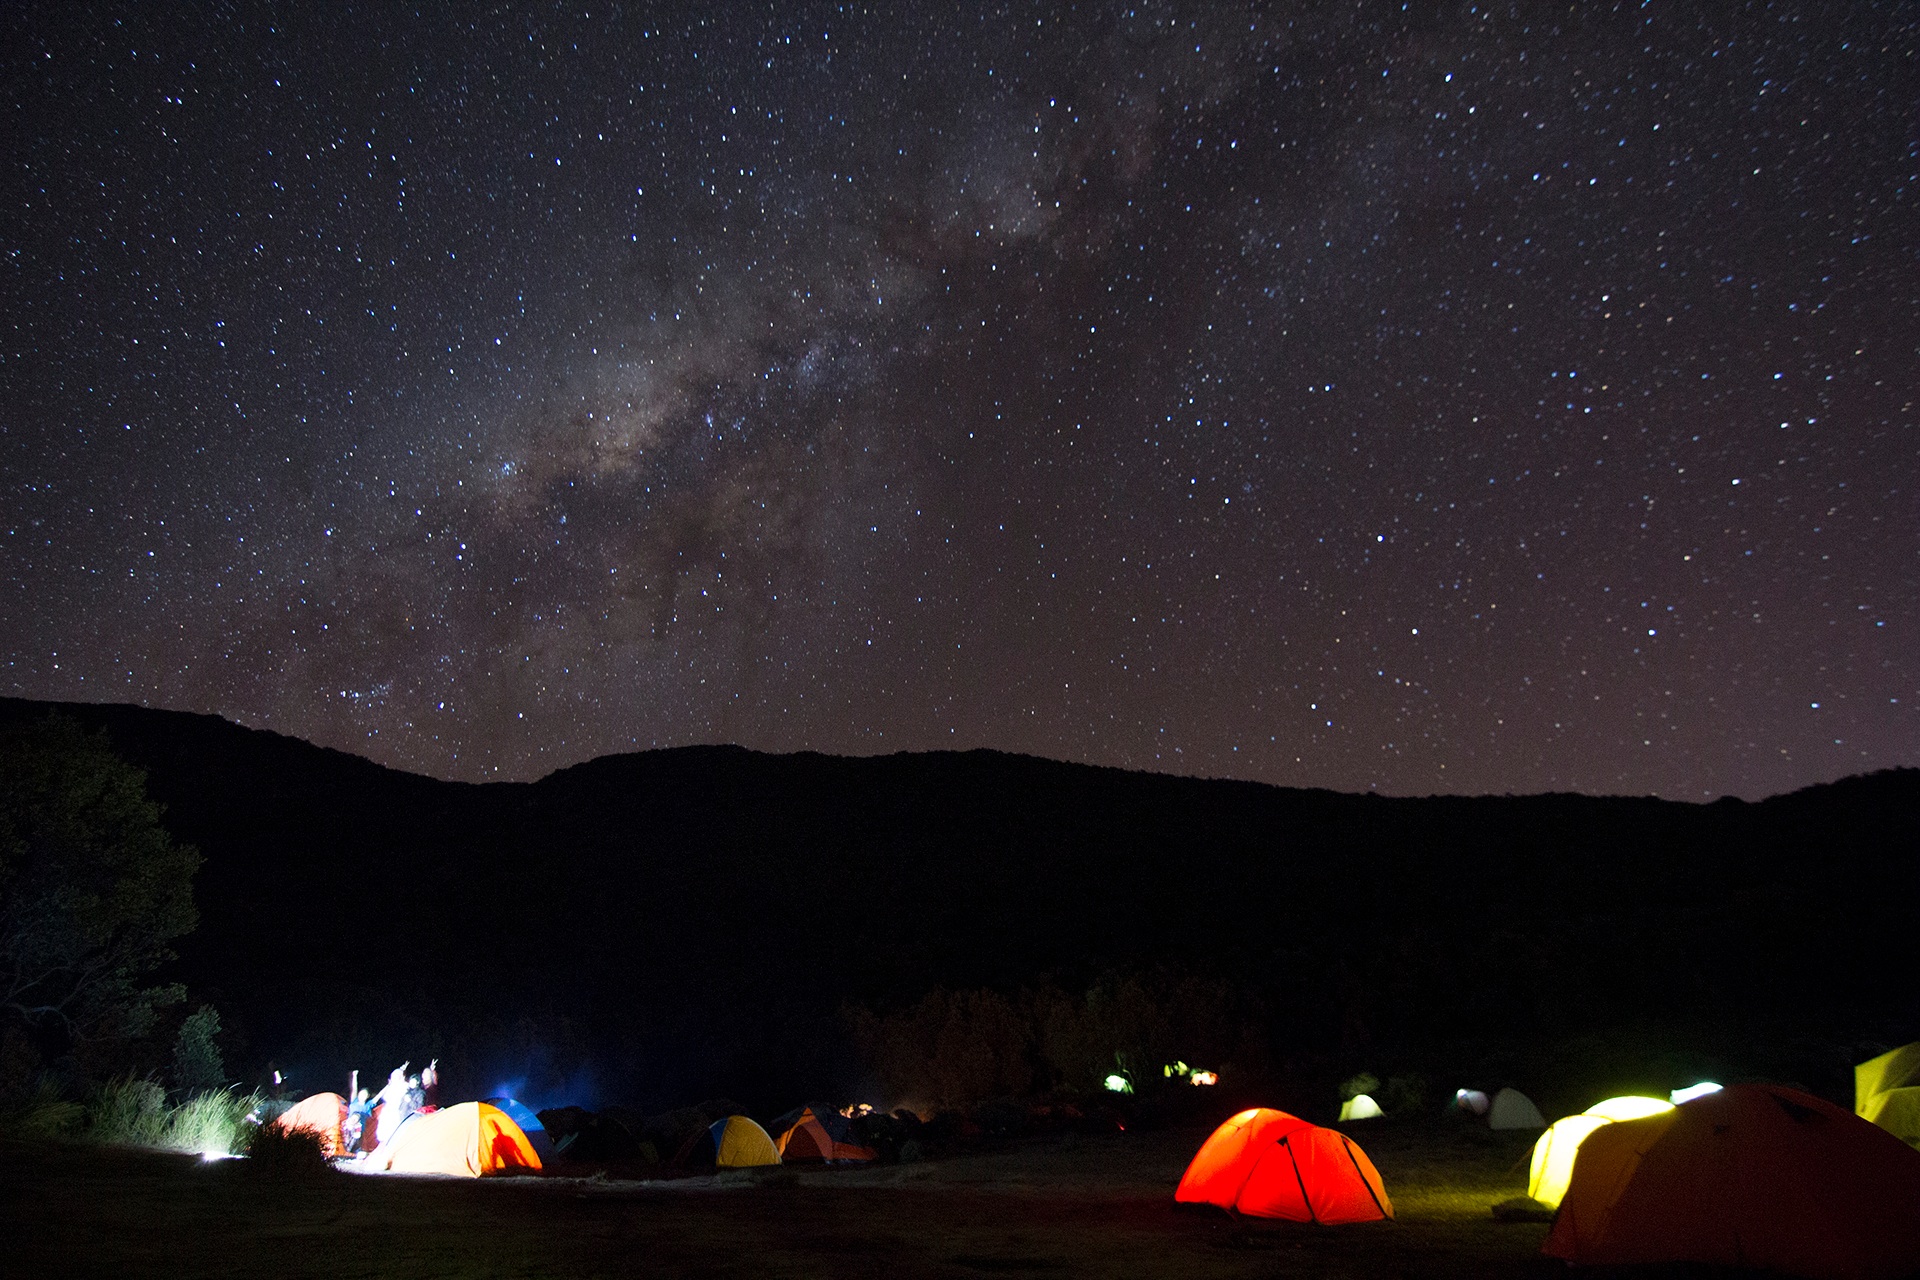
night, star, astronomy, astronomical object, geological phenomenon